Passaic station (Erie Railroad)

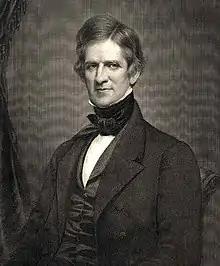
Philemon Dickerson, one of the members of the town of Paterson advocated for the railroad

The new railroad would begin in Paterson and cross through Acquackanonk Township, where it would cross the Passaic River via a drawbridge into Berry's Hill (later Carlton Hill). The railroad then would cross the Hackensack River, through Bergen Ridge into a location that would reach the ferries in both Hoboken and nearby Jersey City.